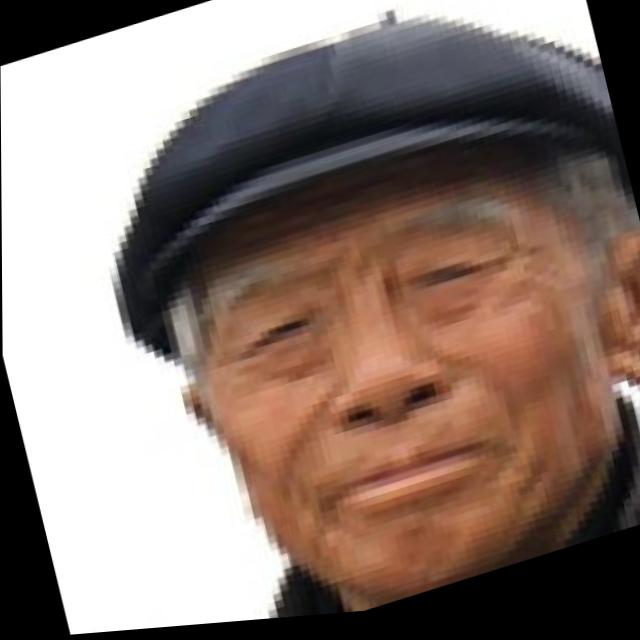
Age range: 65+